Lars Larsen House

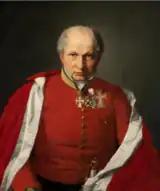
Andreas Christian Kierulff in 1835.

The building was constructed for shipbuilder Lars Larsen in 1801. Lars Larsen owned the building until his death in 1844.